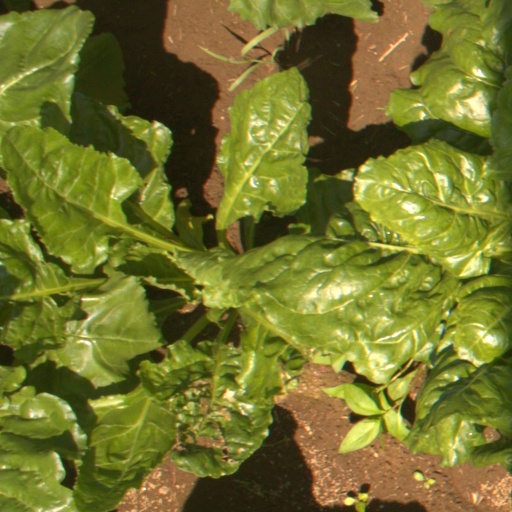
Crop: sugar beet